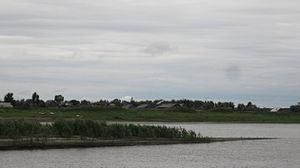
L’Ichim ou Essil est une rivière du Kazakhstan et de Russie et un affluent par la rive gauche de l’Irtych. Long de 2 450 km, il coule au Kazakhstan et dans le Sud de la Sibérie occidentale, en Russie.